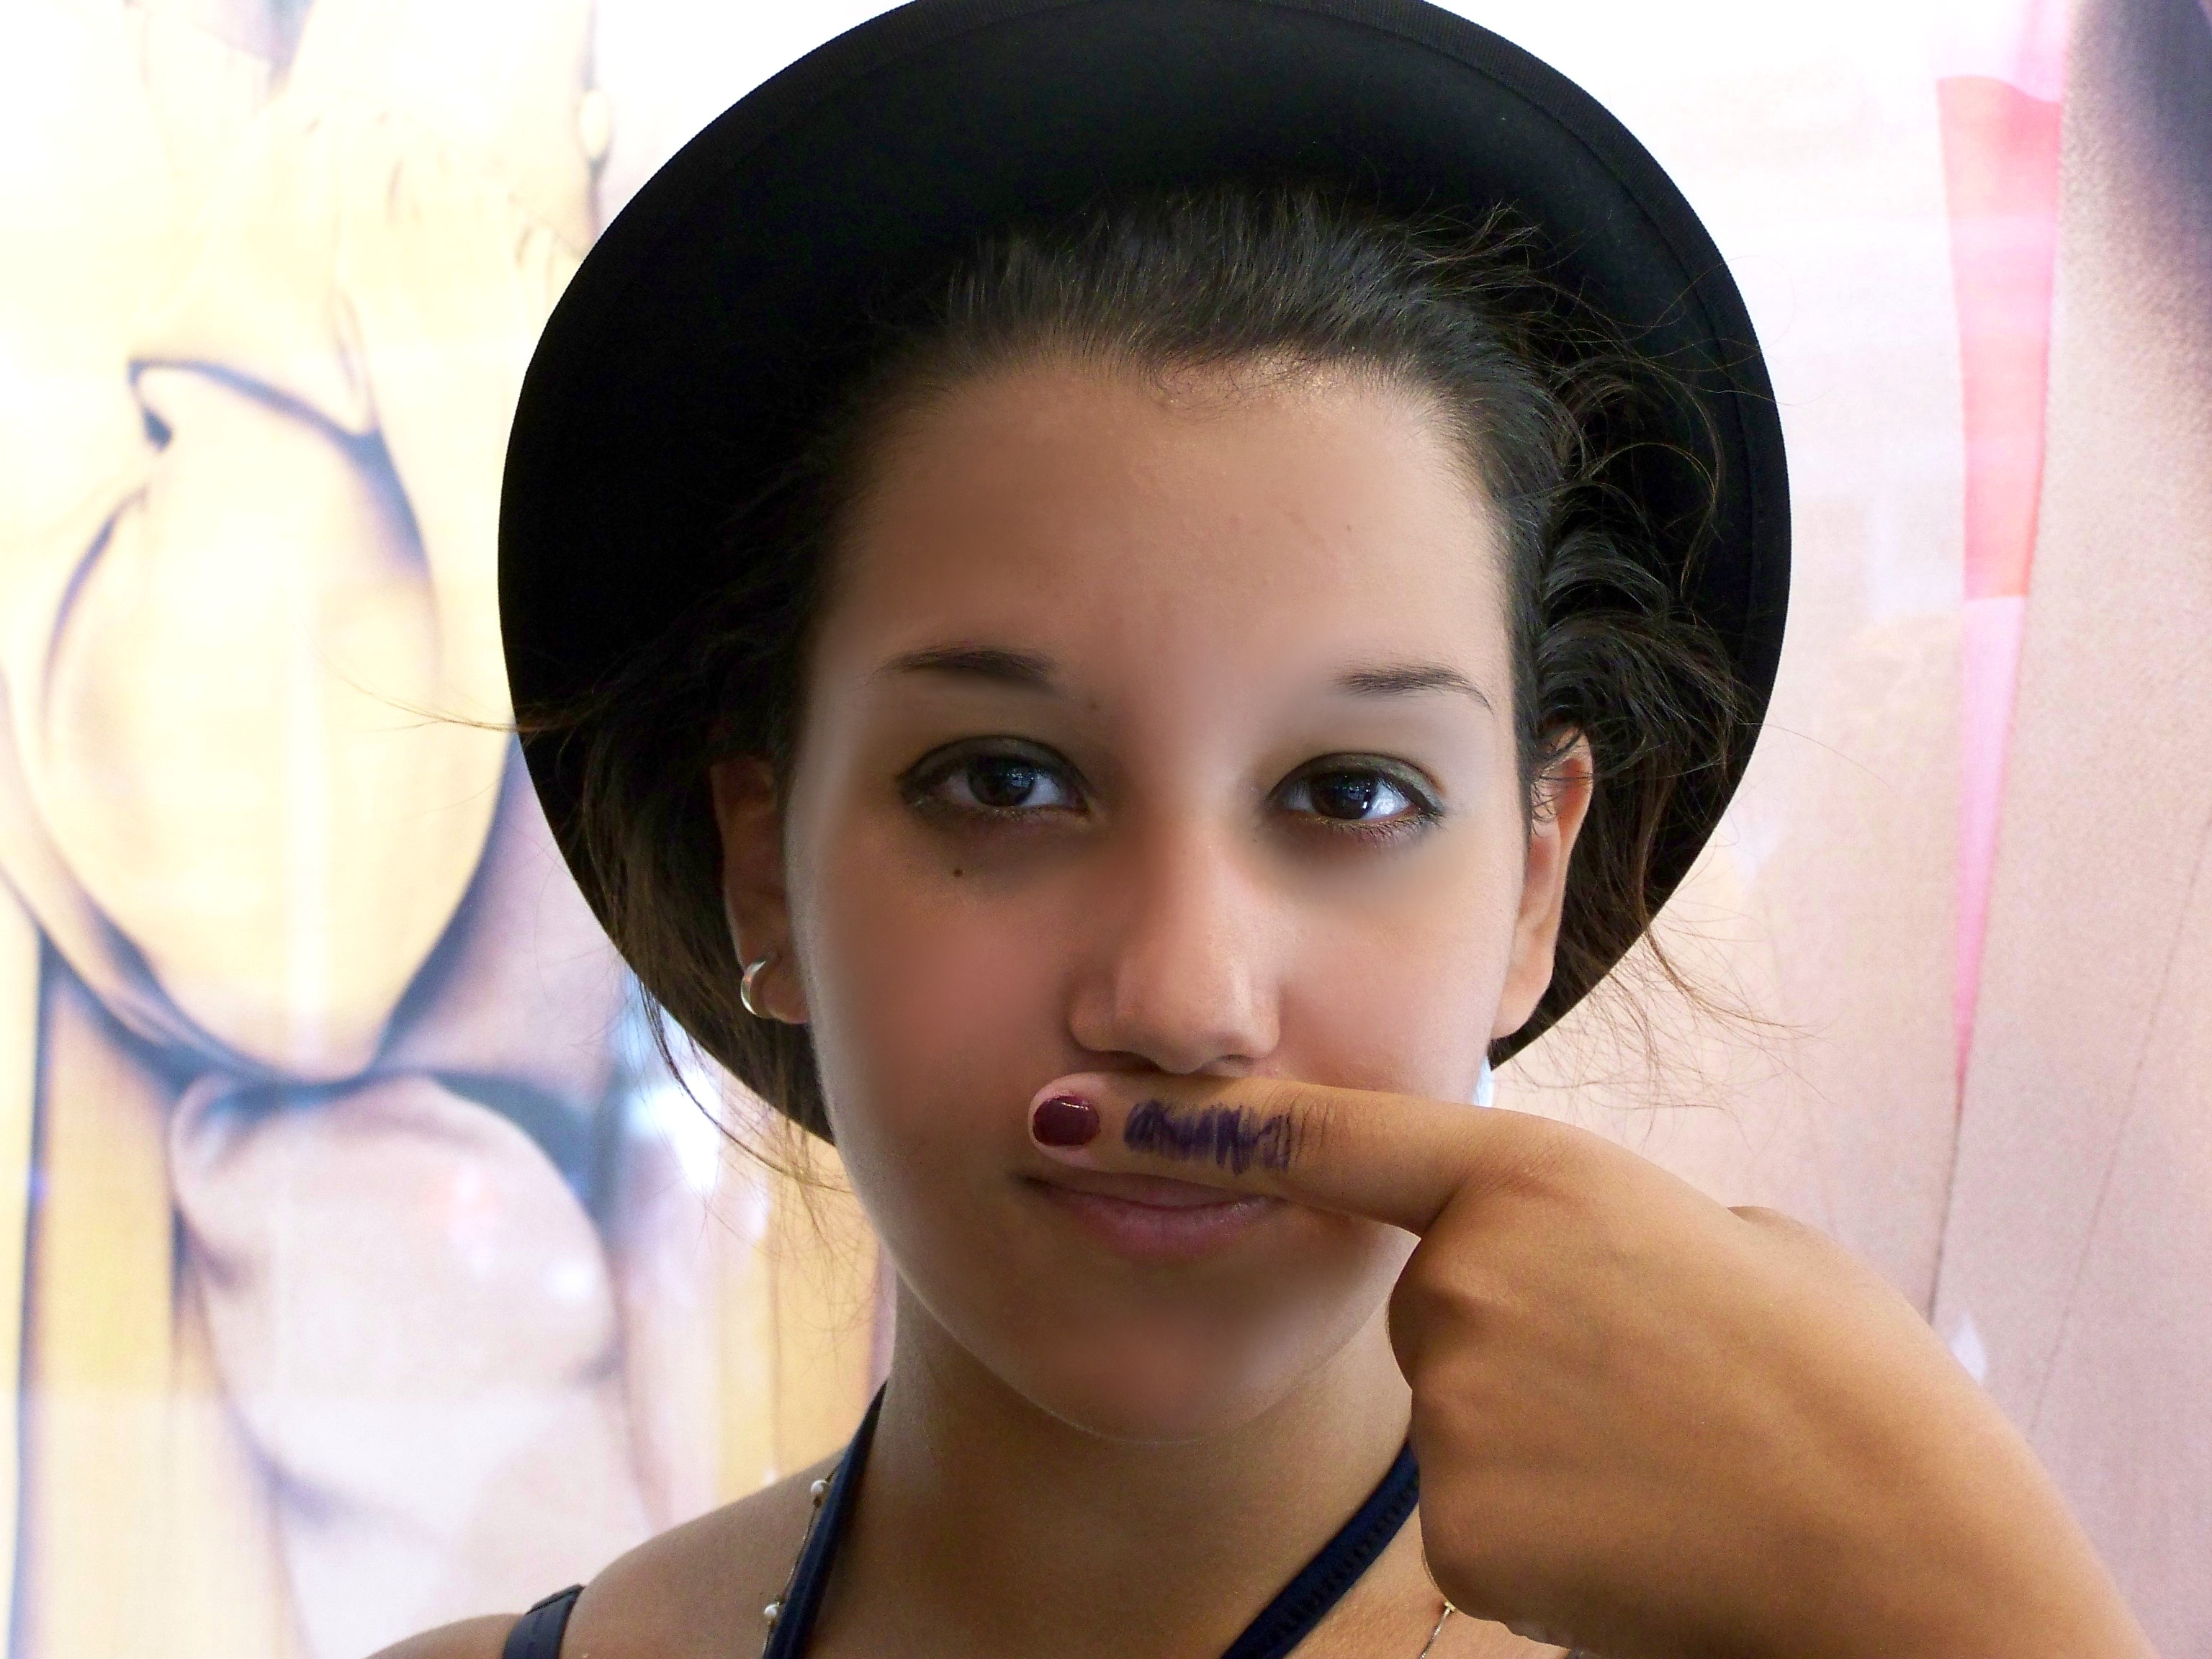
person, girl, woman, hair, photography, portrait, model, child, ear, lady, facial expression, hairstyle, smile, teenager, mouth, mustache, close up, human body, black hair, face, nose, mask, fun, eye, glasses, head, photograph, skin, beauty, organ, costume, teen, emotion, photo shoot, charlie chaplin, sense